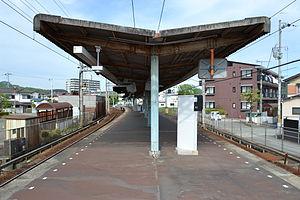
La gare de Sanda-Honmachi est une gare ferroviaire située dans la ville de Sanda, dans la préfecture de Hyōgo au Japon. La gare est exploitée par la Kobe Electric Railway sur la ligne Sanda.